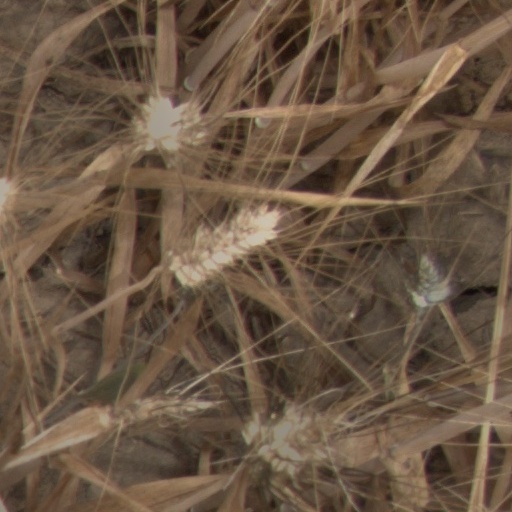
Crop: wheat